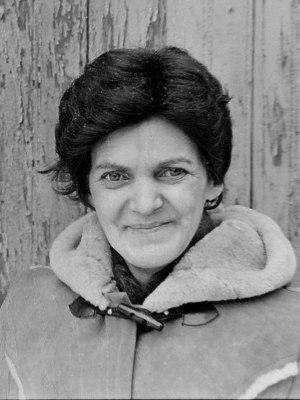
Bonaventure est une ville située dans la municipalité régionale de comté de Bonaventure, dans la région administrative de la Gaspésie–Îles-de-la-Madeleine, au Québec, au Canada. La majorité des habitants sont d'ascendance acadienne, qui y ont trouvé refuge après la déportation des Acadiens en 1755. Ils y sont arrivés en 1760; Bonaventure a fêté ses 250 ans en 2010.
Françoise Bujold est une écrivain et poète canadienne née le 6 mars 1933 à Bonaventure en Gaspésie et décédée le 18 janvier 1981.